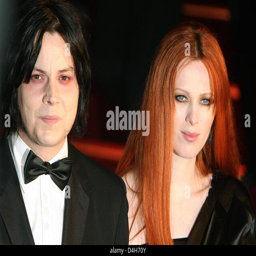
artist and his wife arrive for the world premiere of the new film